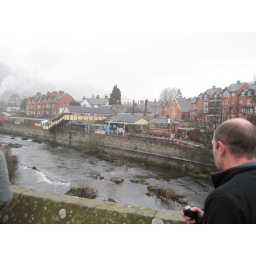
the river and train station in llangollen